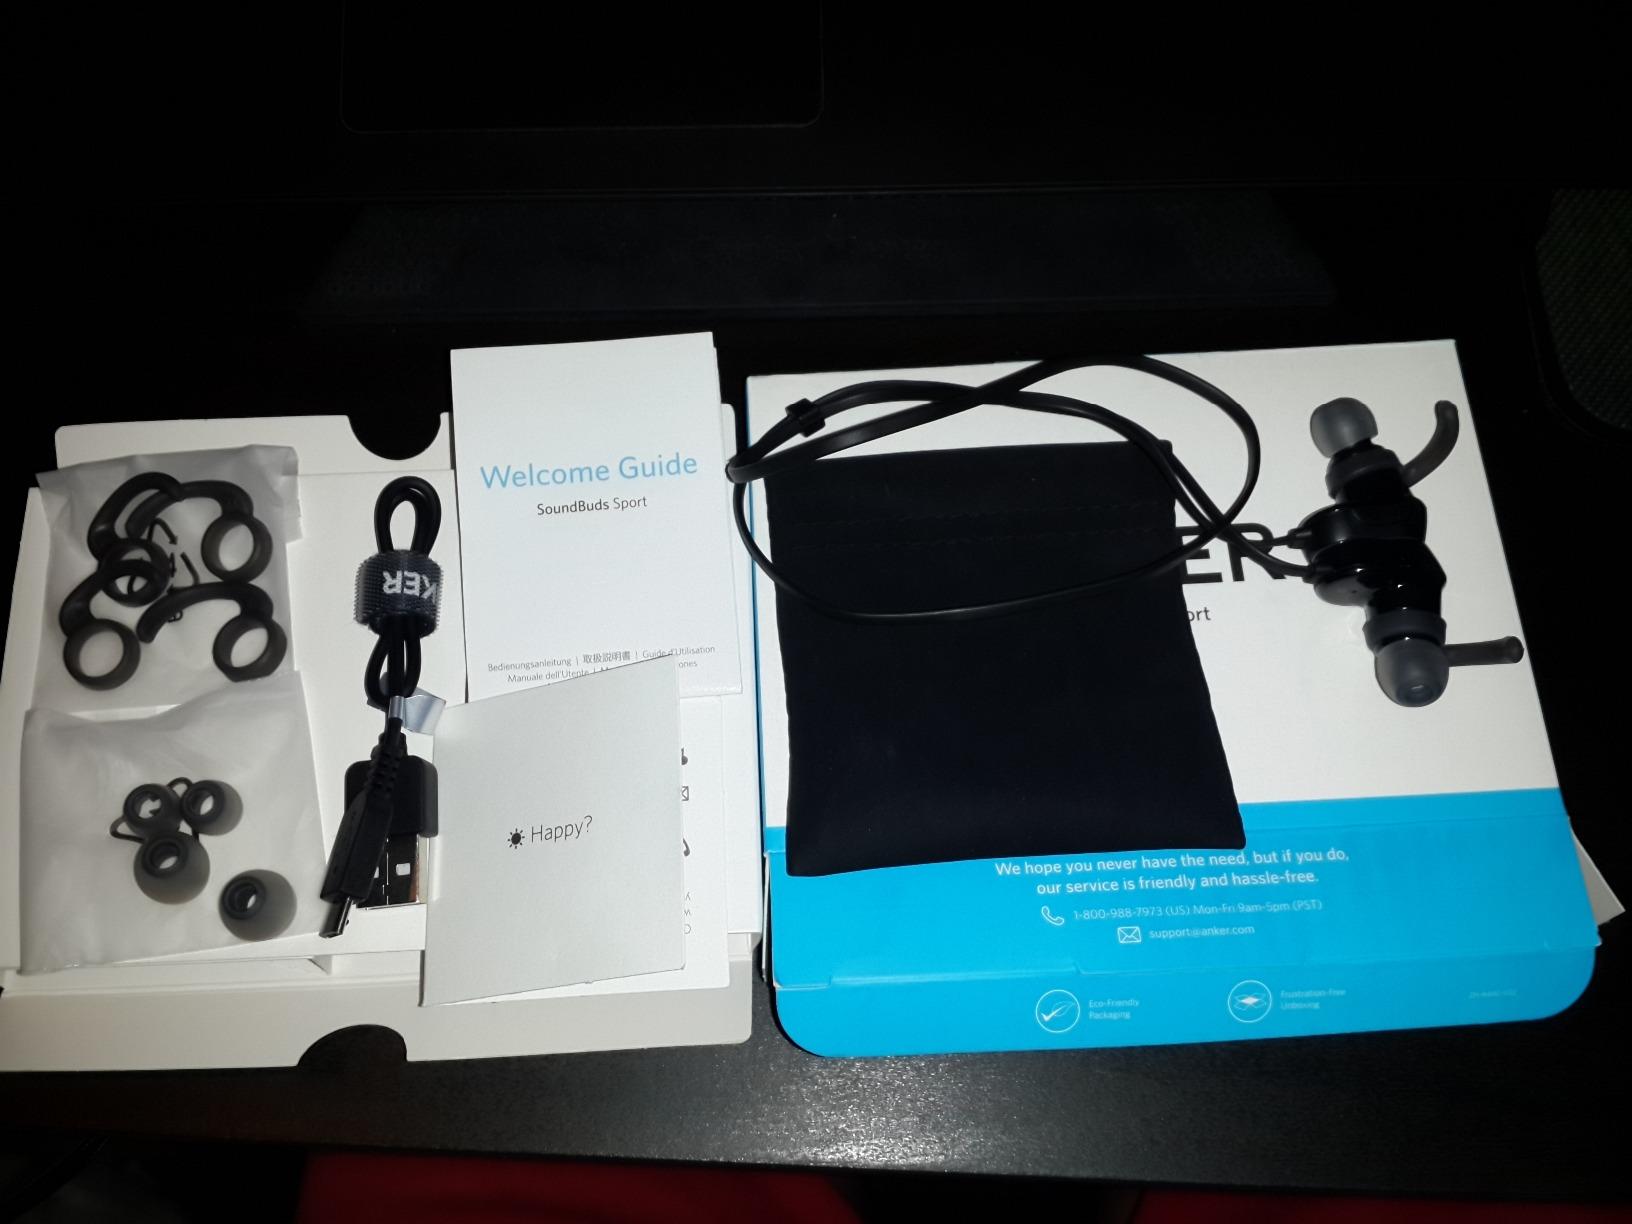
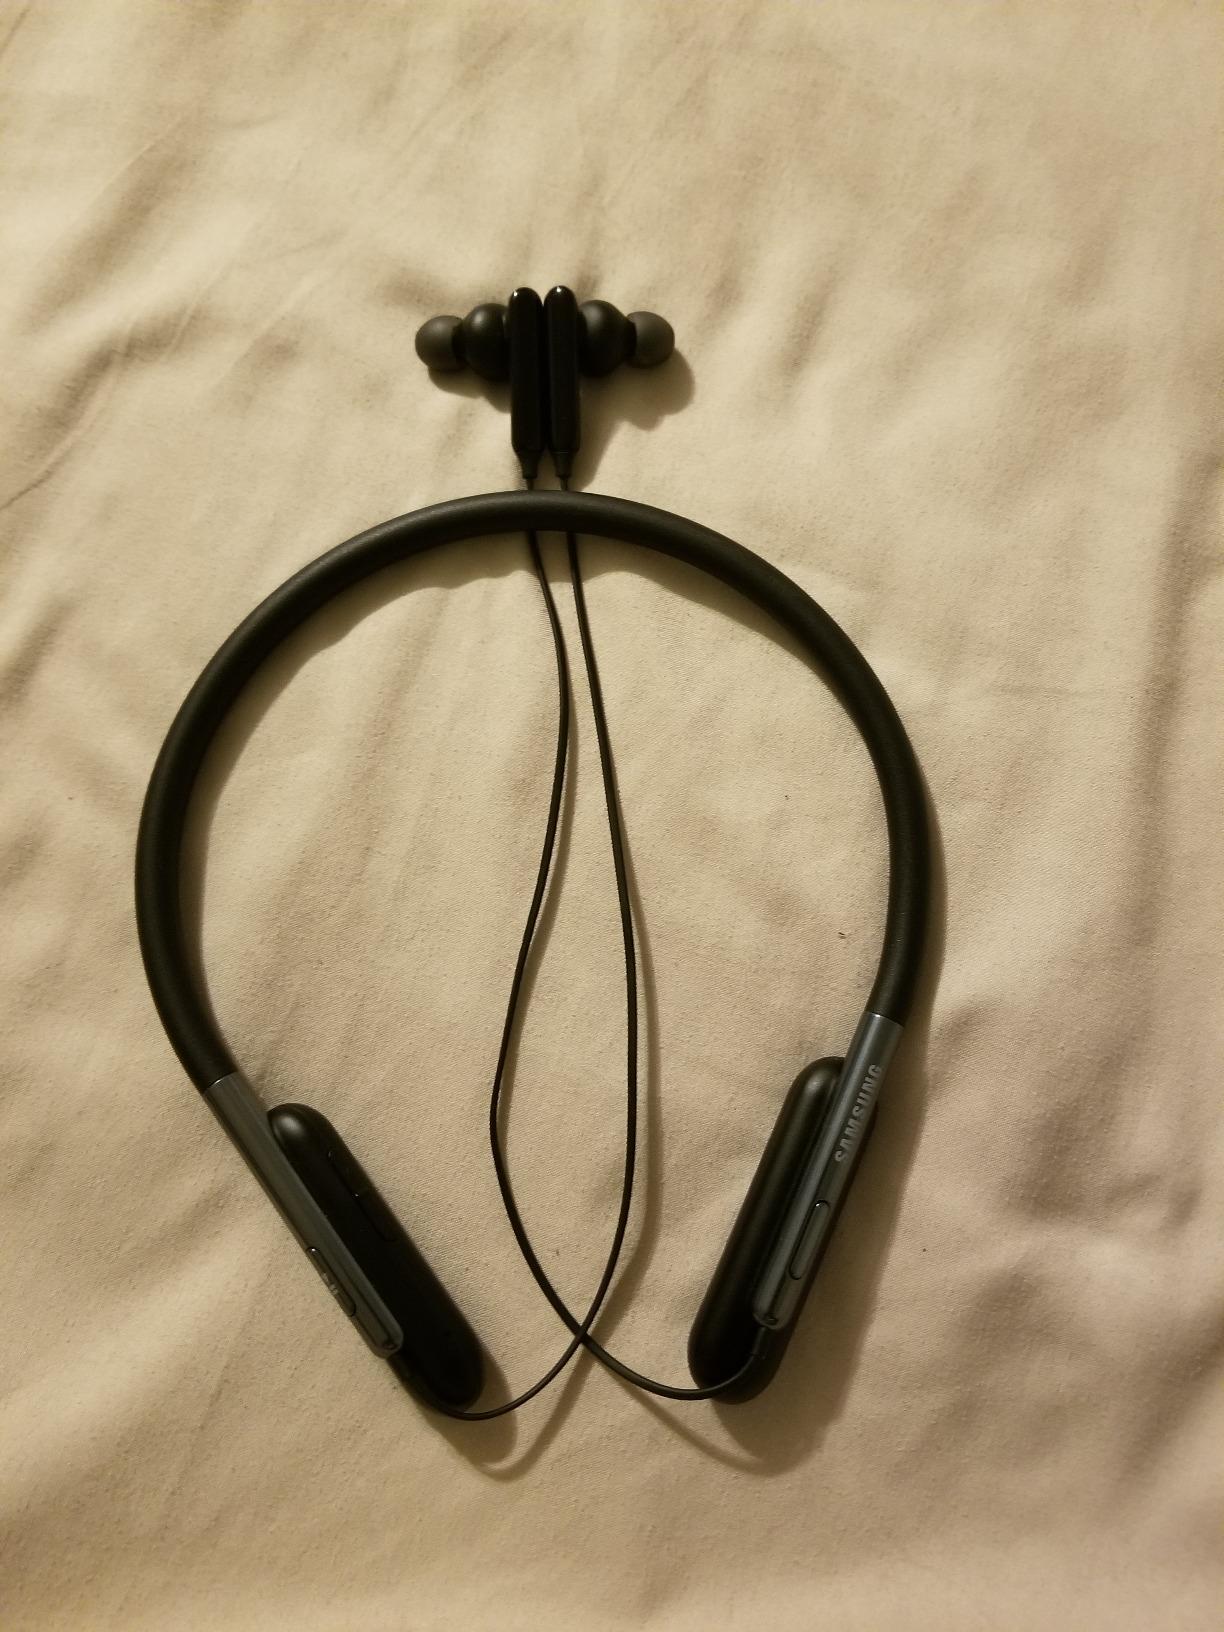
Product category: headphones
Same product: no